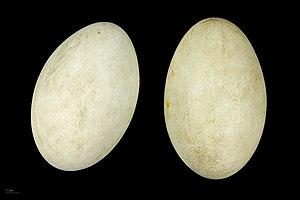
Le cygne noir est une espèce de cygnes originaire d'Australie qui doit son nom à la coloration en grande partie noire de son plumage.